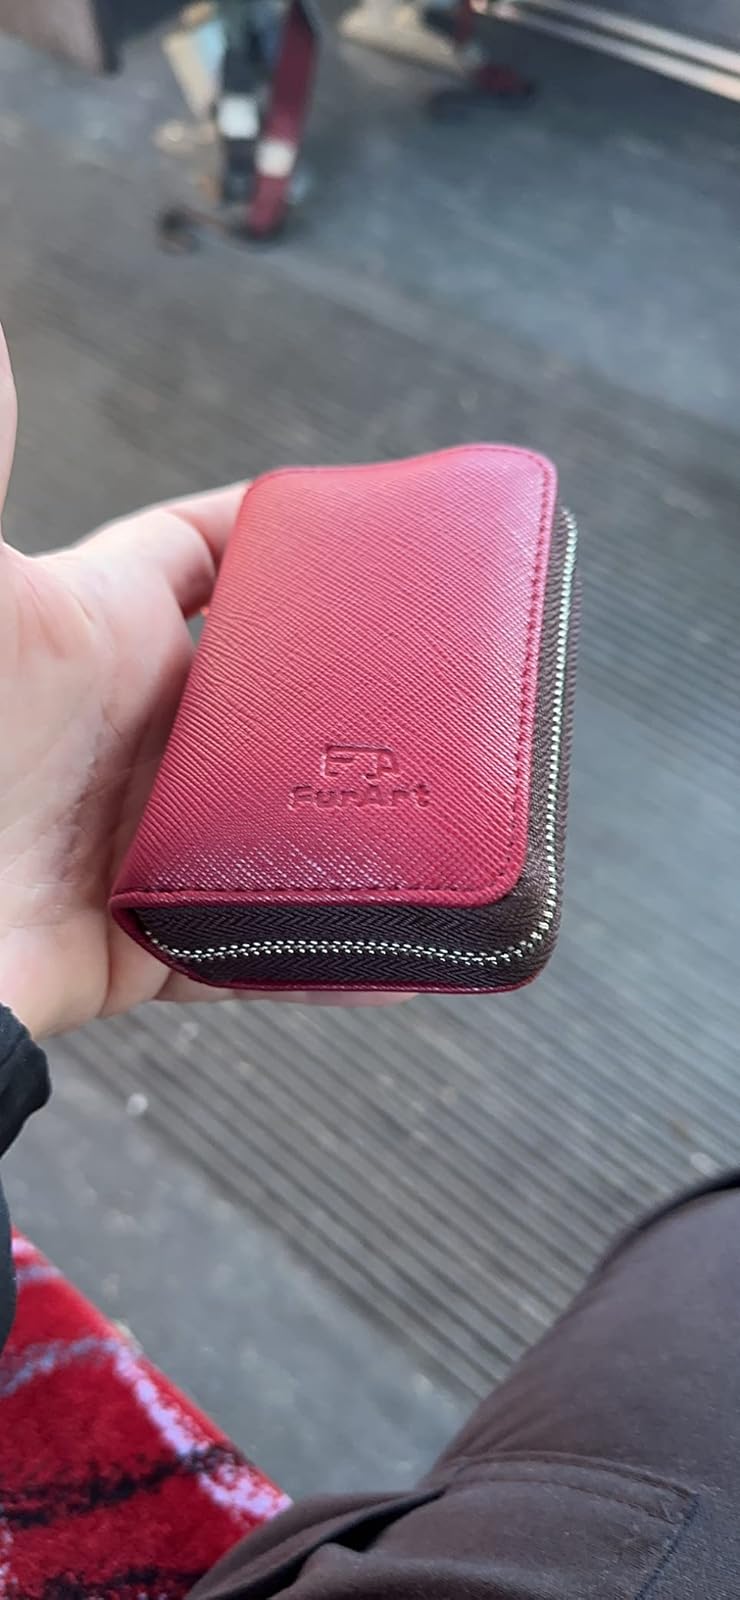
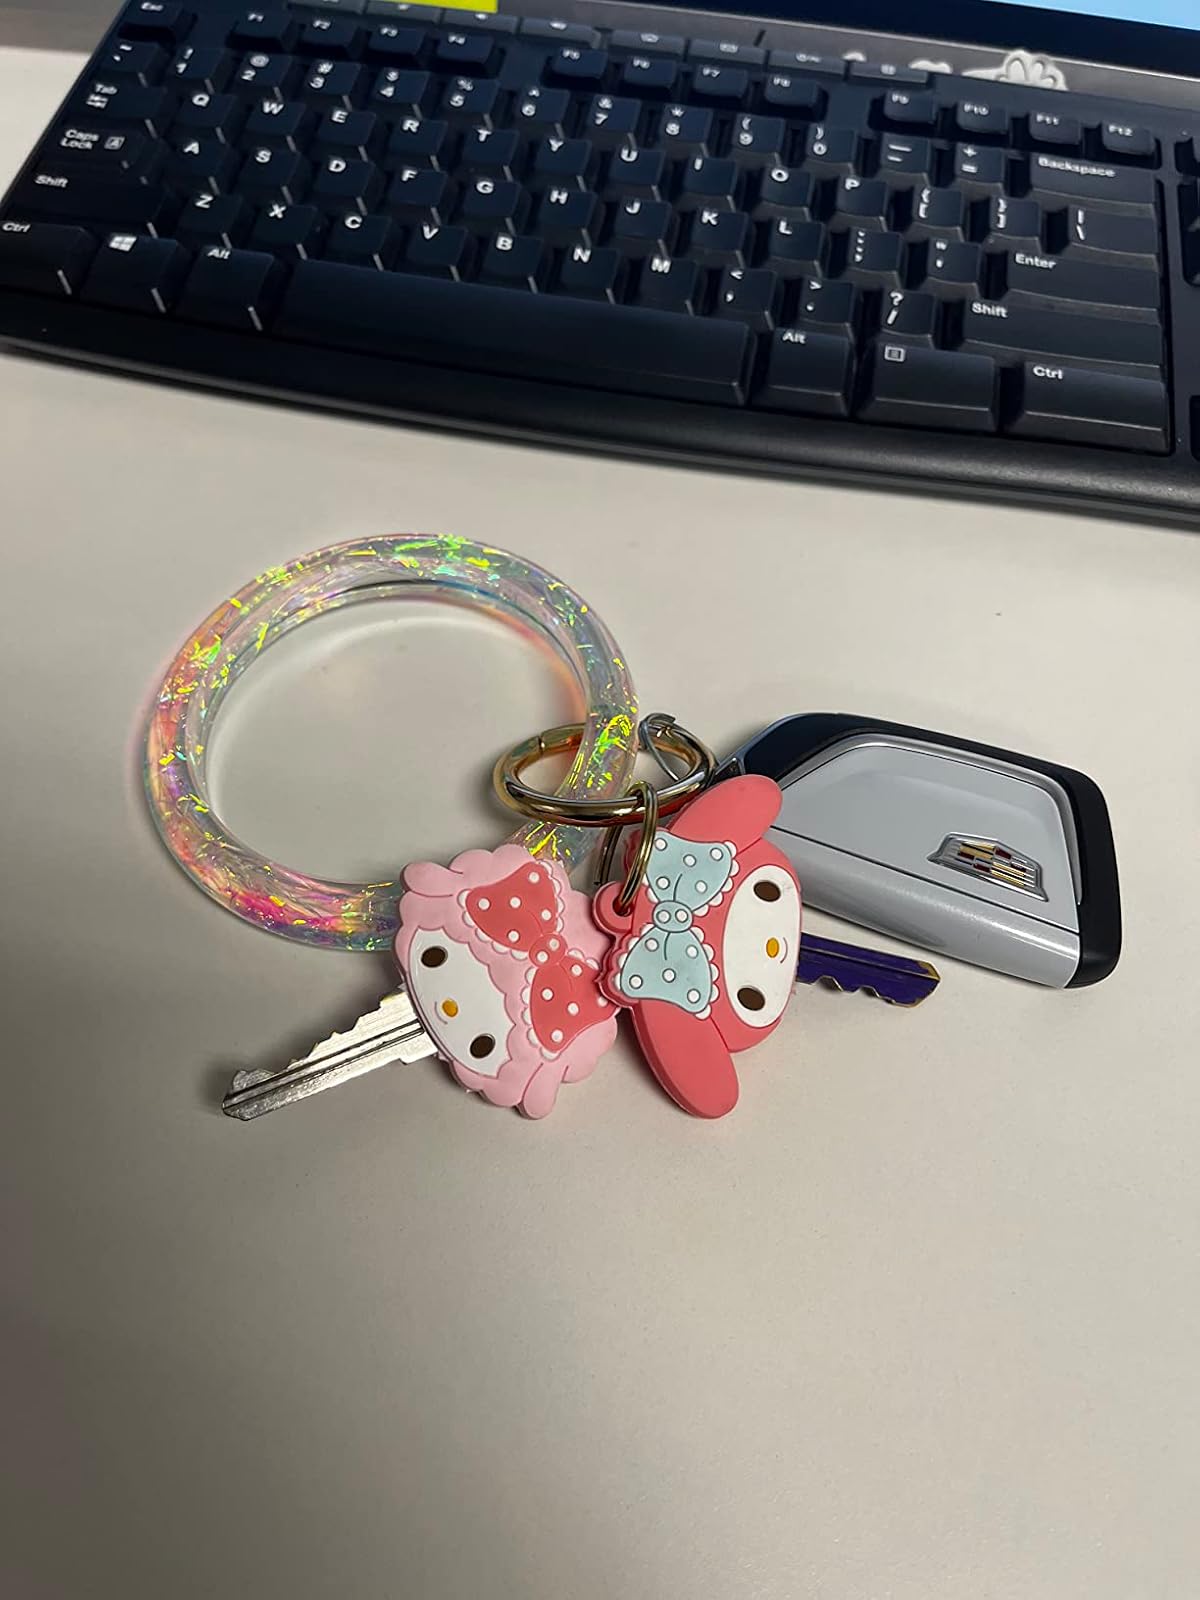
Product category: accessories_keychain
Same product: no